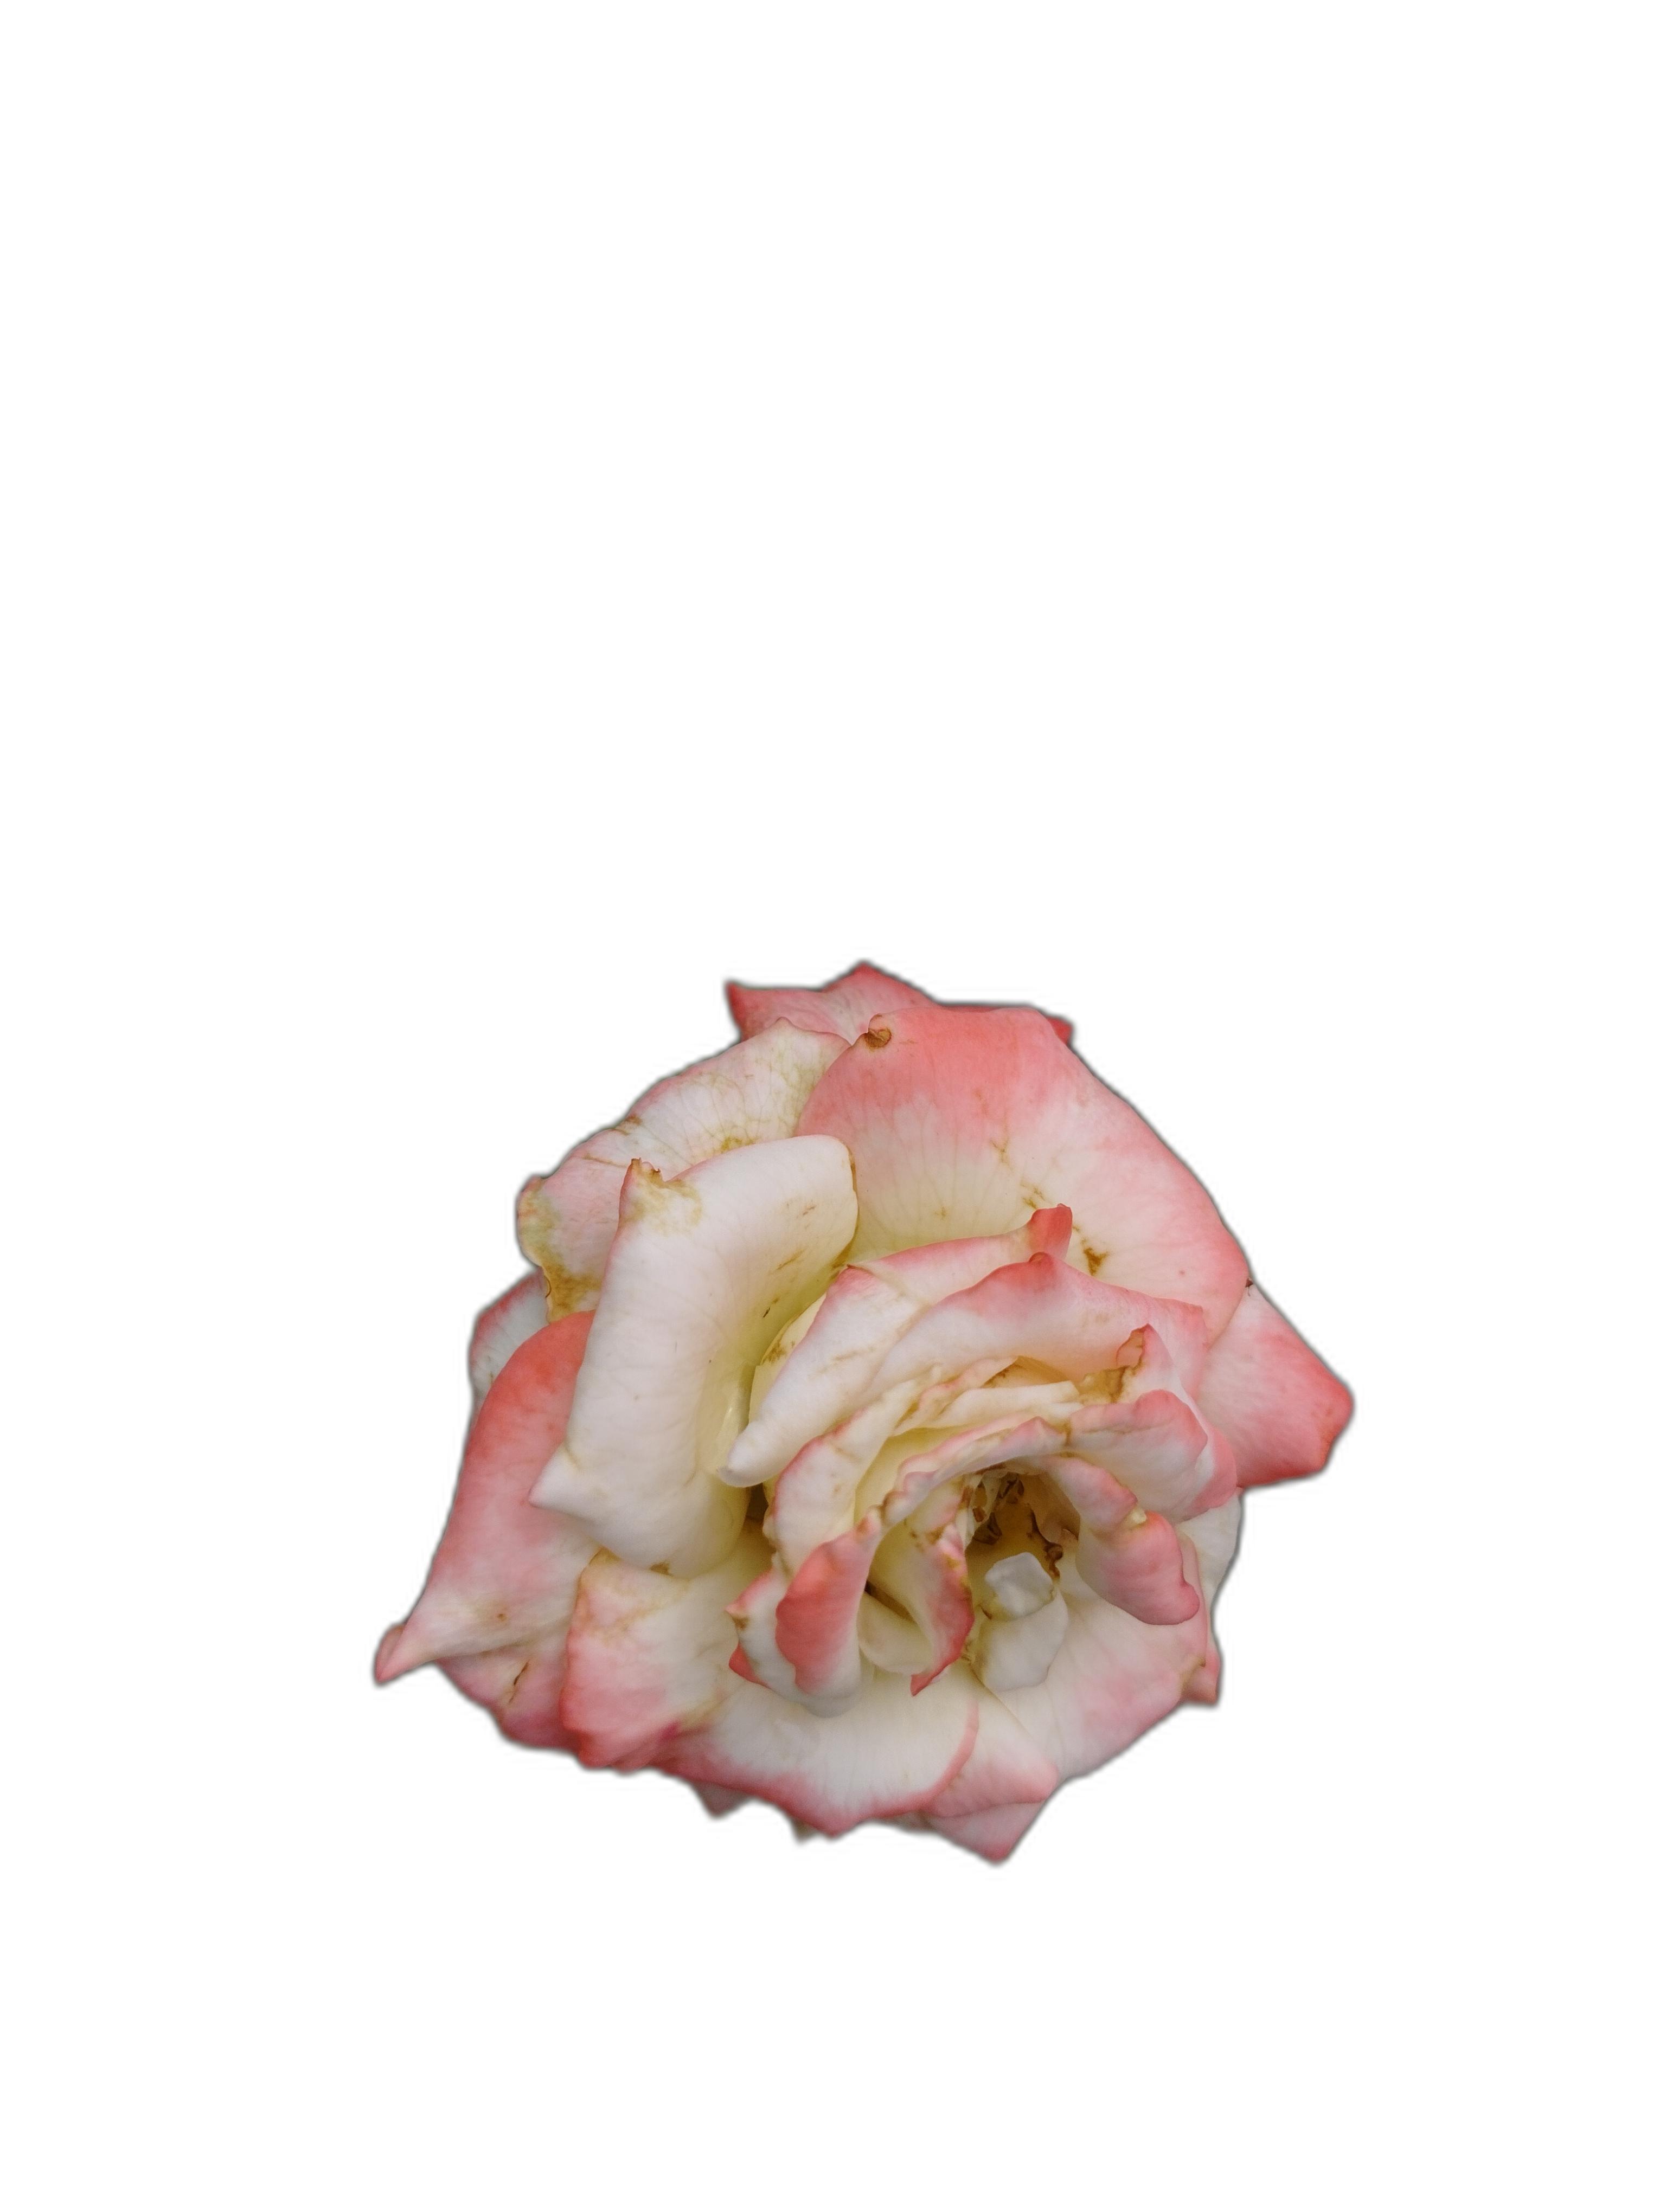
Label: Rose